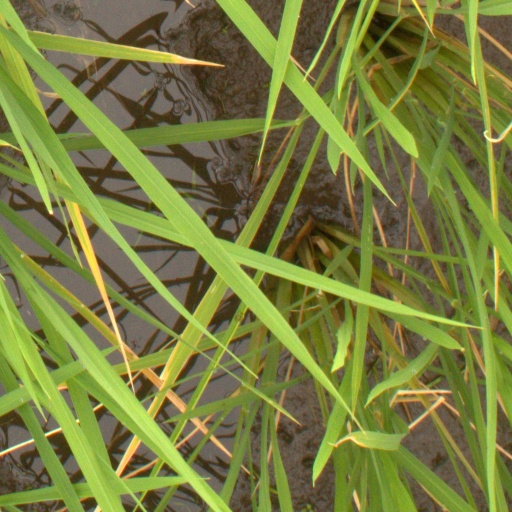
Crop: rice